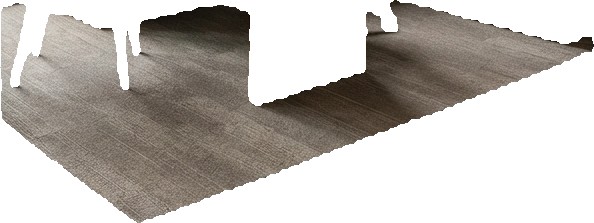
Surface category: floors